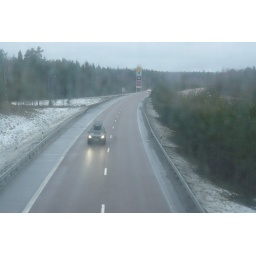
Table view from over head highway bridge